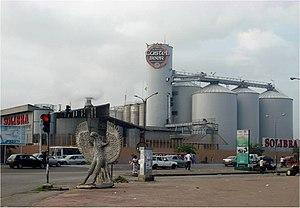
La Société de limonaderies et brasseries d'Afrique est une société anonyme de droit ivoirien créée en 1955 sous l'appellation « Société de limonaderies et glaces d’Abidjan » et alors spécialisée dans la fabrication de boissons gazeuses et de glace. Elle prend son nom actuel en 1958 lorsqu’elle s’assure le concours de la société anonyme « Brasserie Artois » et ouvre ses activités au marché de la bière en Côte d'Ivoire.
L’économie de la Côte d'Ivoire, avec un PIB par habitant qui s'élève à 1 600 USD en 2011 fait partie des économies en voie de développement. L'indice de pauvreté atteint 48,9 % en 2008.